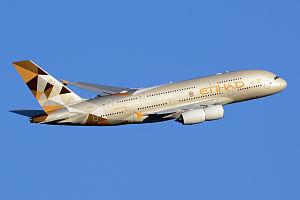
Etihad Airways est une compagnie aérienne basée à Abu Dhabi. Elle exploite des vols internationaux sur cinq continents depuis sa plate-forme de correspondance à l'aéroport international d'Abu Dhabi, et a transporté 10,3 millions de passagers en 2012. En 2013, Etihad Airways a transporté 12 millions de passagers soit une hausse de près de 16 % par rapport à l'année précédente.
L'Airbus A380 est un avion de ligne civil très gros-porteur long-courrier quadriréacteur à double pont, produit par Airbus. Les éléments sont fabriqués et assemblés dans différents pays de l'Union européenne ; les principaux le sont en France, en Allemagne, en Espagne et au Royaume-Uni. D'autres pièces proviennent d'autres pays, dont la Belgique, et l'assemblage final est réalisé sur le site de Toulouse, en France.